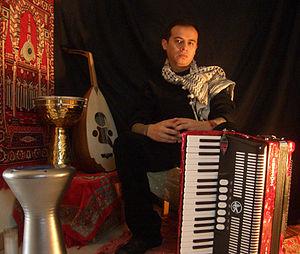
Hernan Ergueta, est un auteur, compositeur et multi-instrumentiste, né le 5 juin 1974 à La Paz, Bolivie. Ses compositions sont cataloguées dans le genre musiques du monde. Ses influences musicales les plus représentatifs viennent du Moyen-Orient, les Balkans et l'Europe Latine. Les principaux instruments qu´il joue sont: accordéon, guitare, baglama, laud, piano et la darbouka. Dans chacune de ses compositions suggère « le mélange de traditions et de cultures locales, dans une nouvelle culture mondiale qui ne représente pas les nations, mais les êtres humains comme des individus libres ». De sa jeunesse écrit, compose et fait partie de groupes de musique de fusion et de groupes mixtes de musique et de danse. Il a parcouru des festivals et fait présentations dans plusieurs pays d’Amérique du Sud et en Europe.